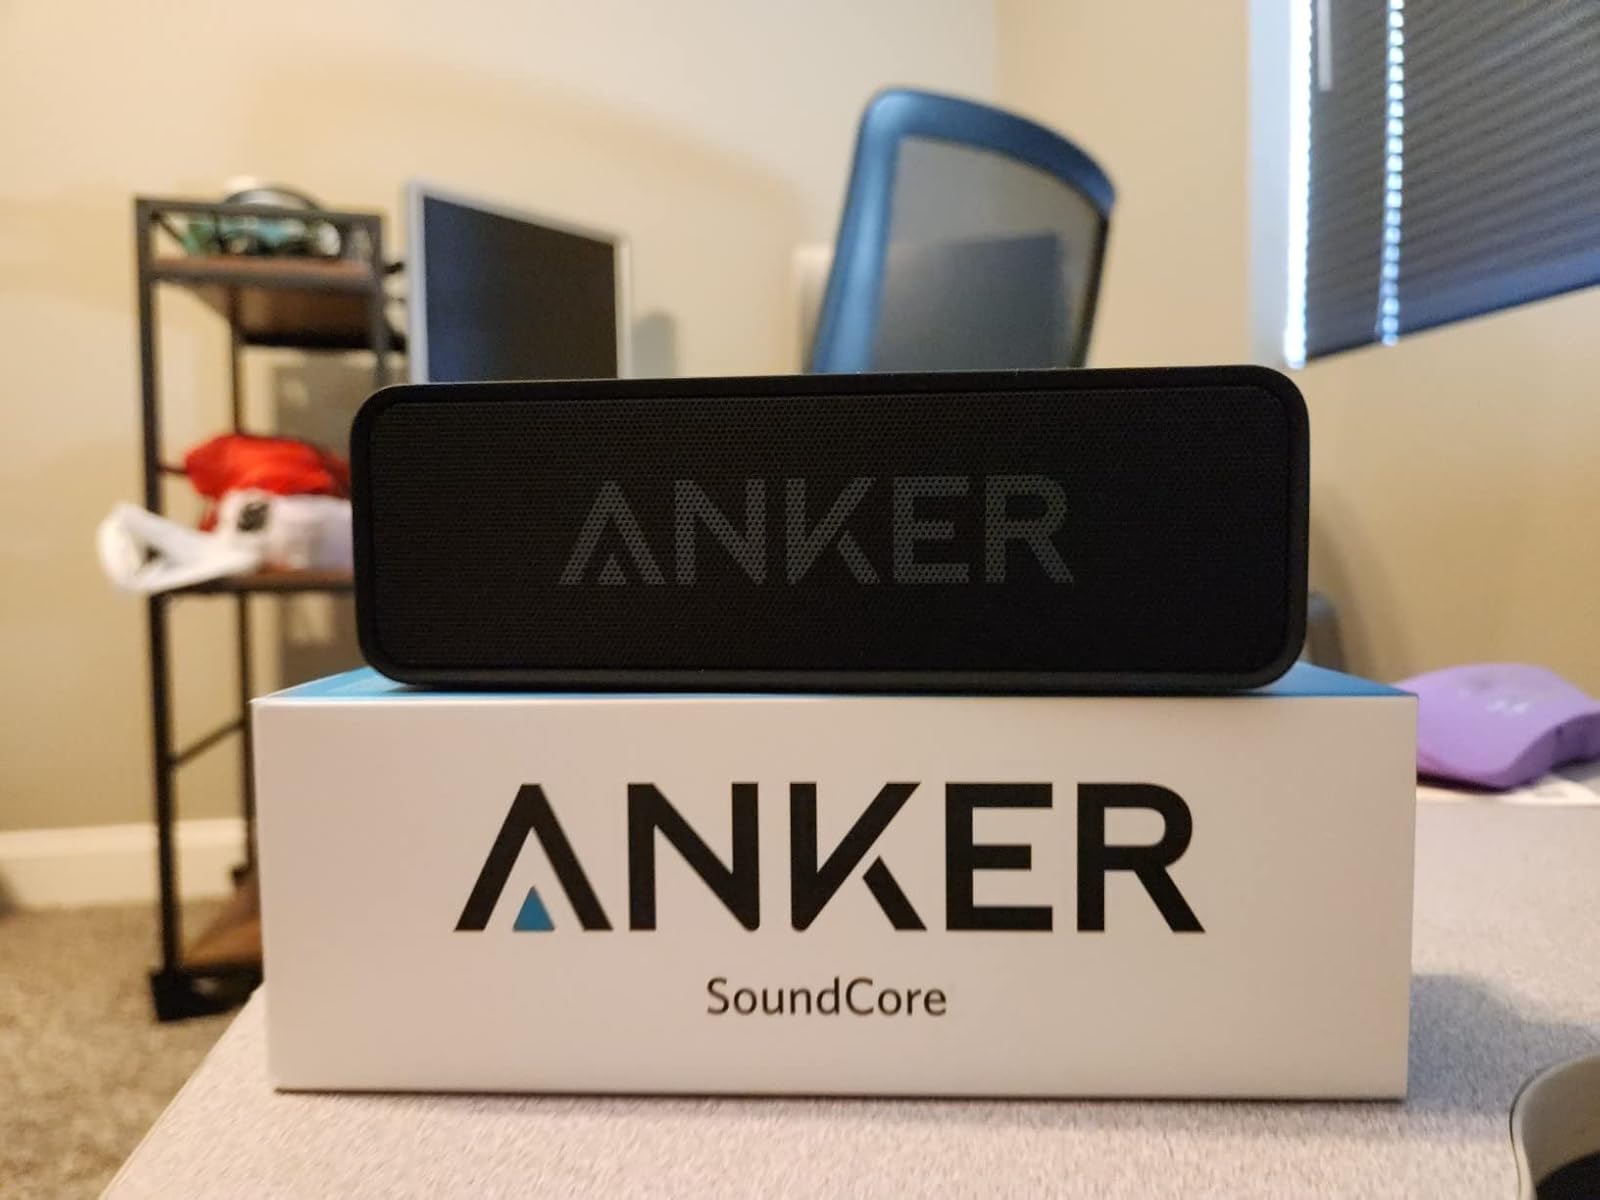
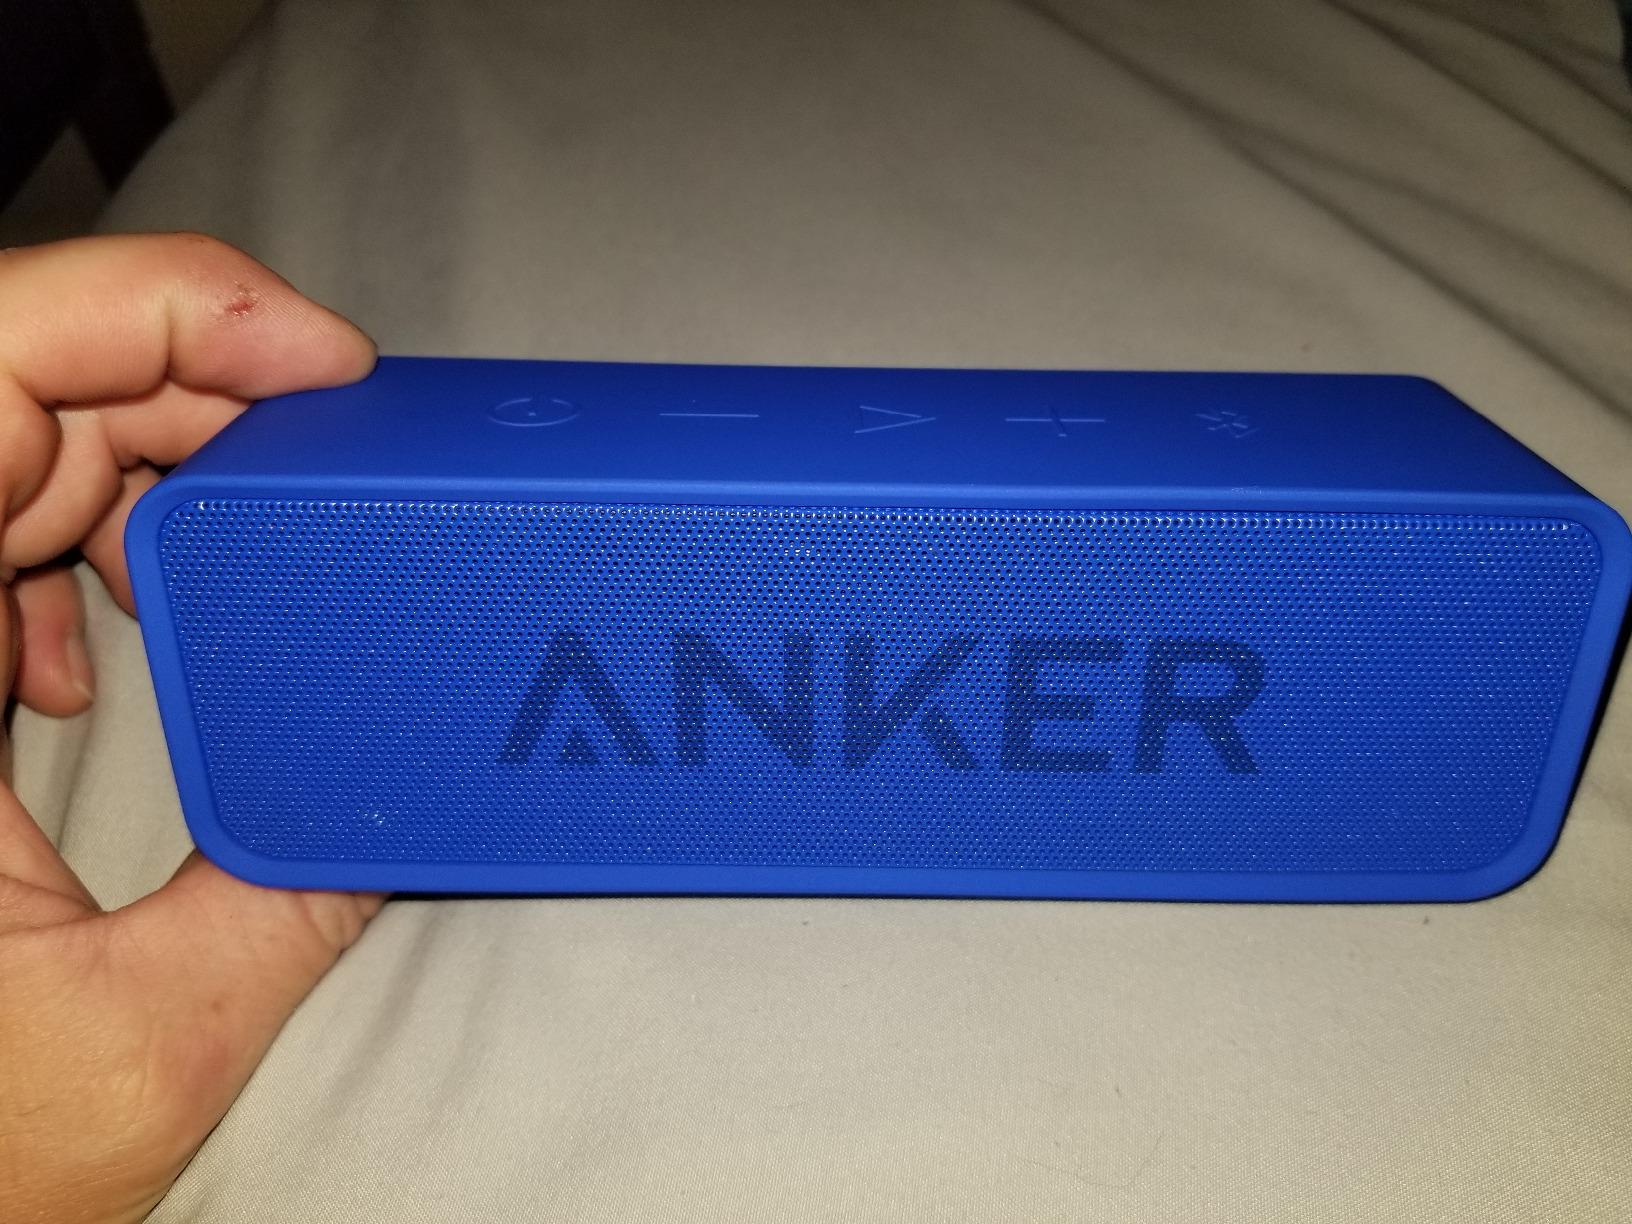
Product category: speaker
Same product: no